Sterling High School (Houston)

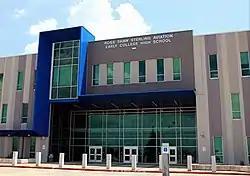
Sterling High School in 2020

Ross Shaw Sterling High School, also known as Sterling Aviation High School, is a secondary school located in Houston, Texas. Sterling, which serves grades 9 through 12, is a part of the Houston Independent School District. The school was named after Ross S. Sterling. Sterling has Houston ISD's magnet program for Aviation Sciences.